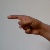
The image shows a hand gesture representing the letter 'G' in Indian Sign Language.